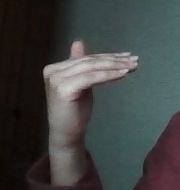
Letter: khaa